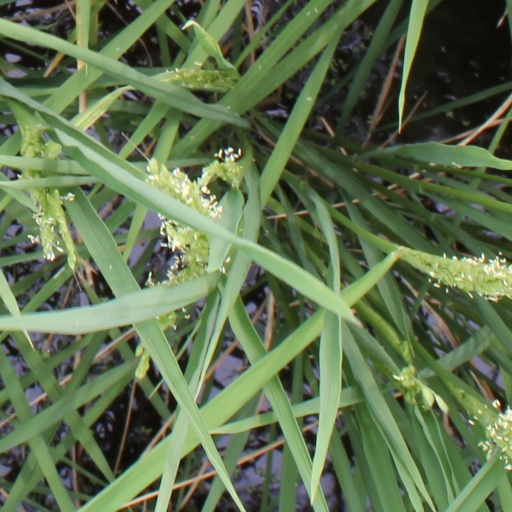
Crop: rice